Abdallah (Ismaili missionary to Gujarat)

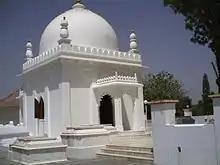
Mausoleum of 1 st Wali–ul–Hind:Moulai Abadullah, Khambat, Gujarat, 11th century

Abdallah was the first Isma'ili missionary in Gujarat.